Philip Knights, Baron Knights

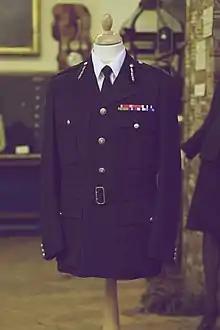
Knights' uniform as Chief Constable

Knights was awarded the Queen's Police Medal in 1964 and then appointed an Officer of the Order of the British Empire (OBE) in 1971. Knights was promoted to a Commander (CBE) in 1976 and knighted in 1980. He was Deputy Lieutenant of the West Midlands in 1985 and was created a life peer on 22 July 1987 as Baron Knights, of Edgbaston in the County of West Midlands. He sat as a crossbencher in the House of Lords until his death in 2014.